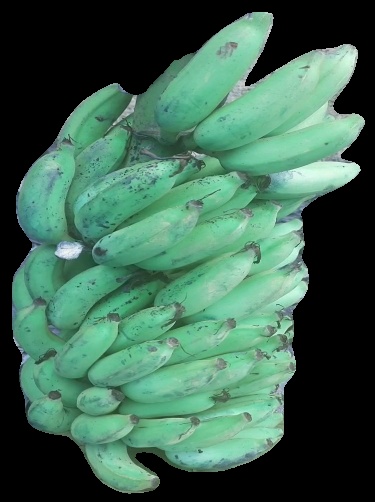
Variety: elakki-bale
Grade: grade2